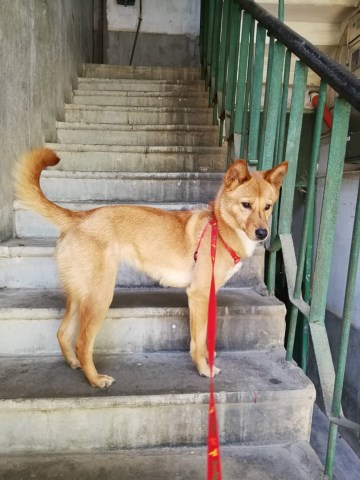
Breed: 3336-n000121-chinese_rural_dog